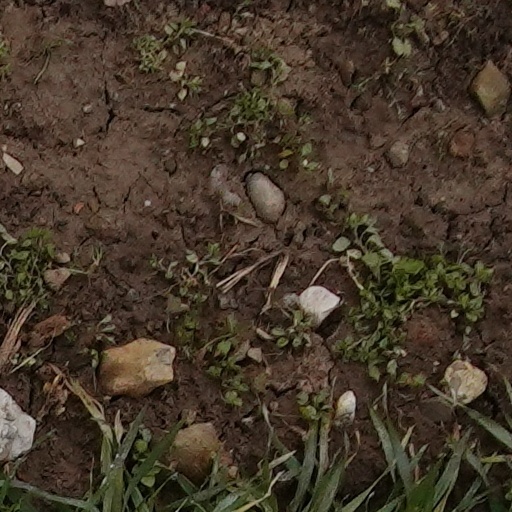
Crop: wheat